Wilkinson Microwave Anisotropy Probe

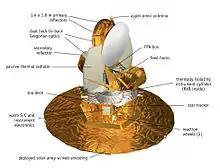
WMAP spacecraft diagram

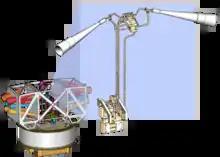
Illustration of WMAP's receivers

The telescope's primary reflecting mirrors are a pair of Gregorian dishes (facing opposite directions), that focus the signal onto a pair of secondary reflecting mirrors. They are shaped for optimal performance: a carbon fibre shell upon a Korex core, thinly-coated with aluminium and silicon oxide. The secondary reflectors transmit the signals to the corrugated feedhorns that sit on a focal plane array box beneath the primary reflectors.